Red Cross Youth (Philippines)

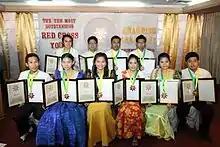
Ten Outstanding Red Cross Youth 2010 (L-R) Top: Peter Dampor of Bohol, Van Cristian Lo, Manila; Joe Jurado, Misamis Oriental-Cagayan de Oro City; Jerison Macrohon, Rizal; Bottom: Randy Mendoza, Pangasinan-Dagupan City; Janice Tabano, Valenzuela City; Elcy Debildos, Davao City; Irish Alhambra, Olongapo City; Francia Cardinez, La Union-San Fernando City; and Michael San Juan, Camarines Sur.

A special group of wholesome celebrity from the entertainment industry screened by the Youth Committee. As role models for the Red Cross Youth, these volunteers undergo same qualifying training on leadership and commit to promote and endorse the youth programs of the Red Cross in tri-media, and support the fund generation initiatives of NHQ and the chapters.